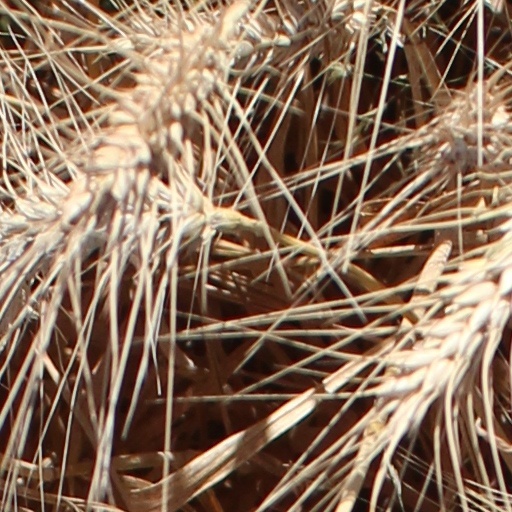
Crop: wheat